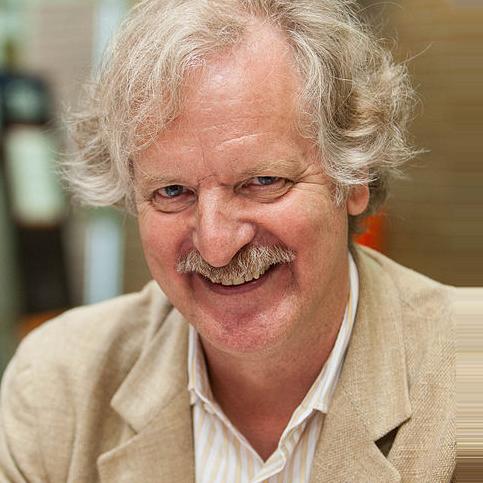
Age: 59